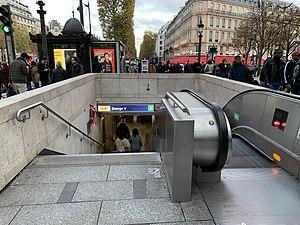
Entrée de la station de métro George V, Paris.